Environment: real
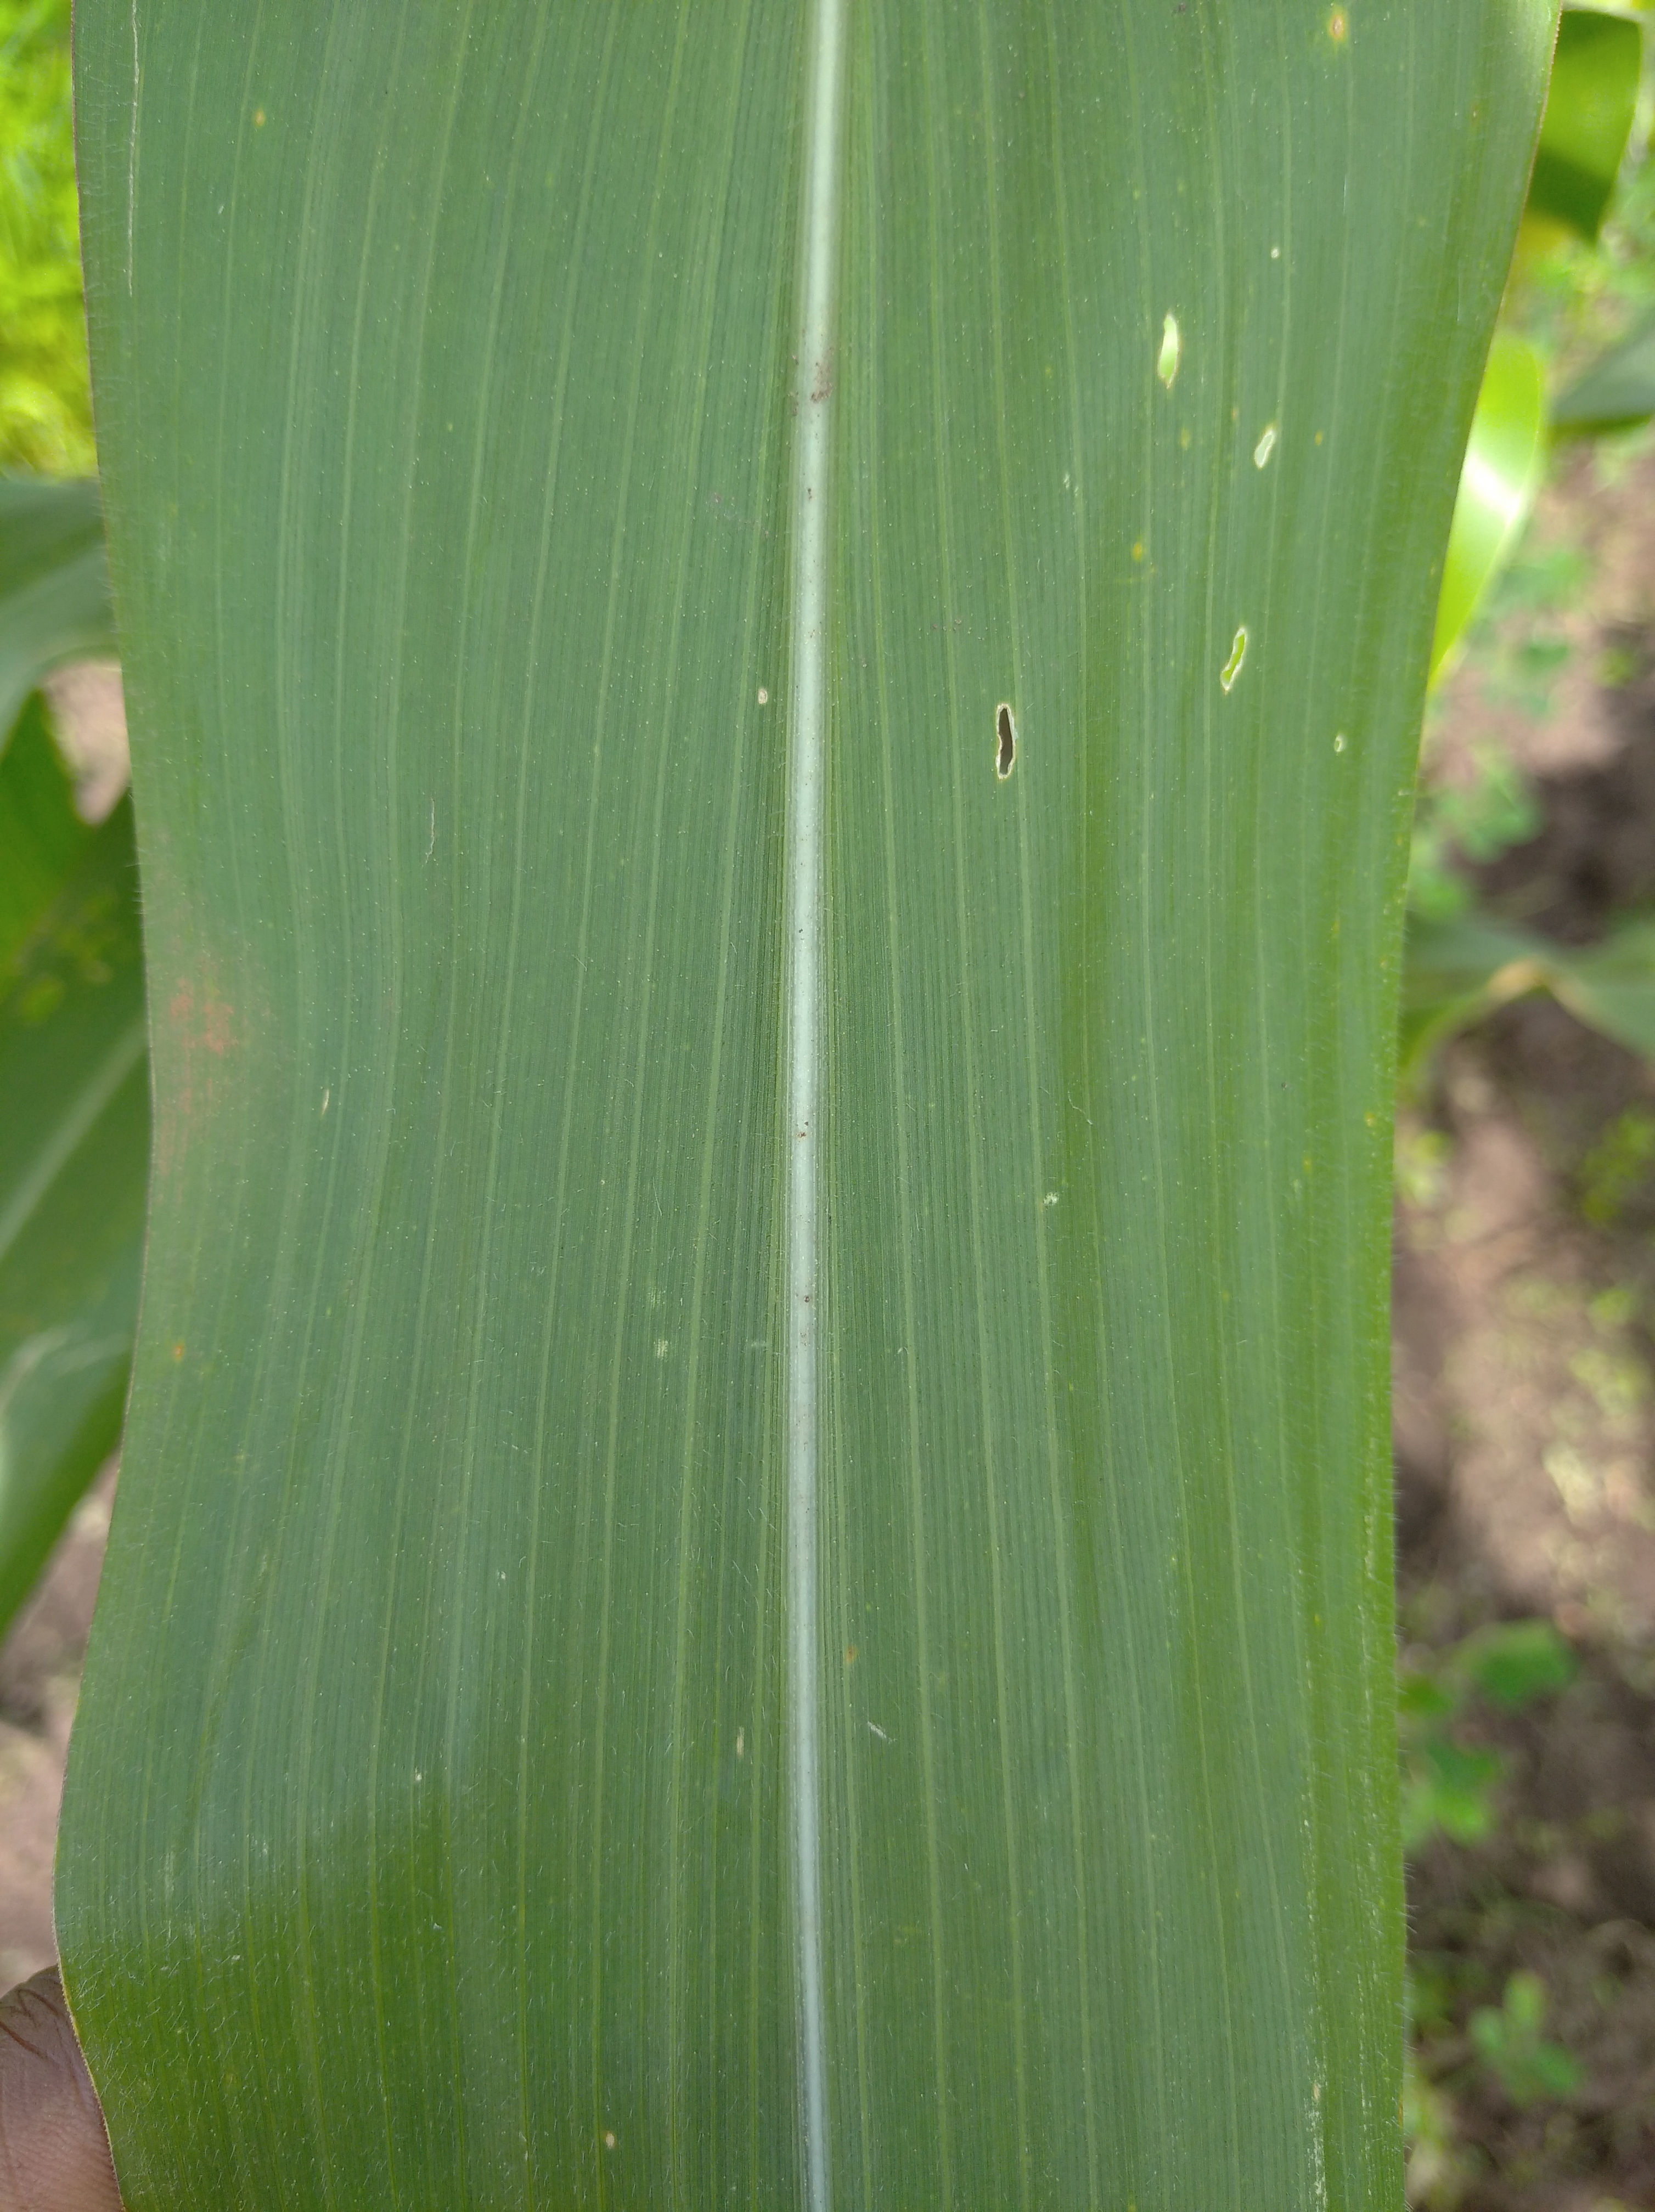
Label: healthy